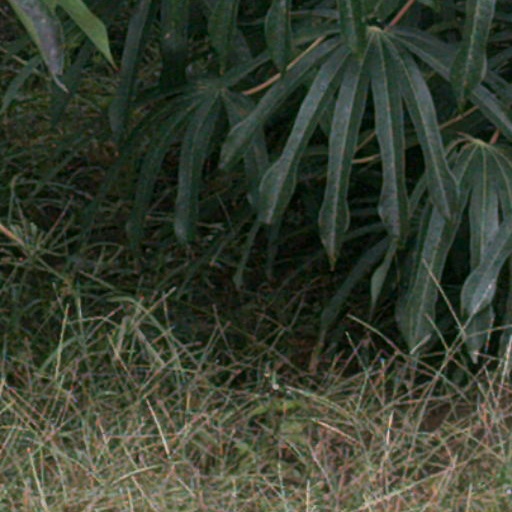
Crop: cassava